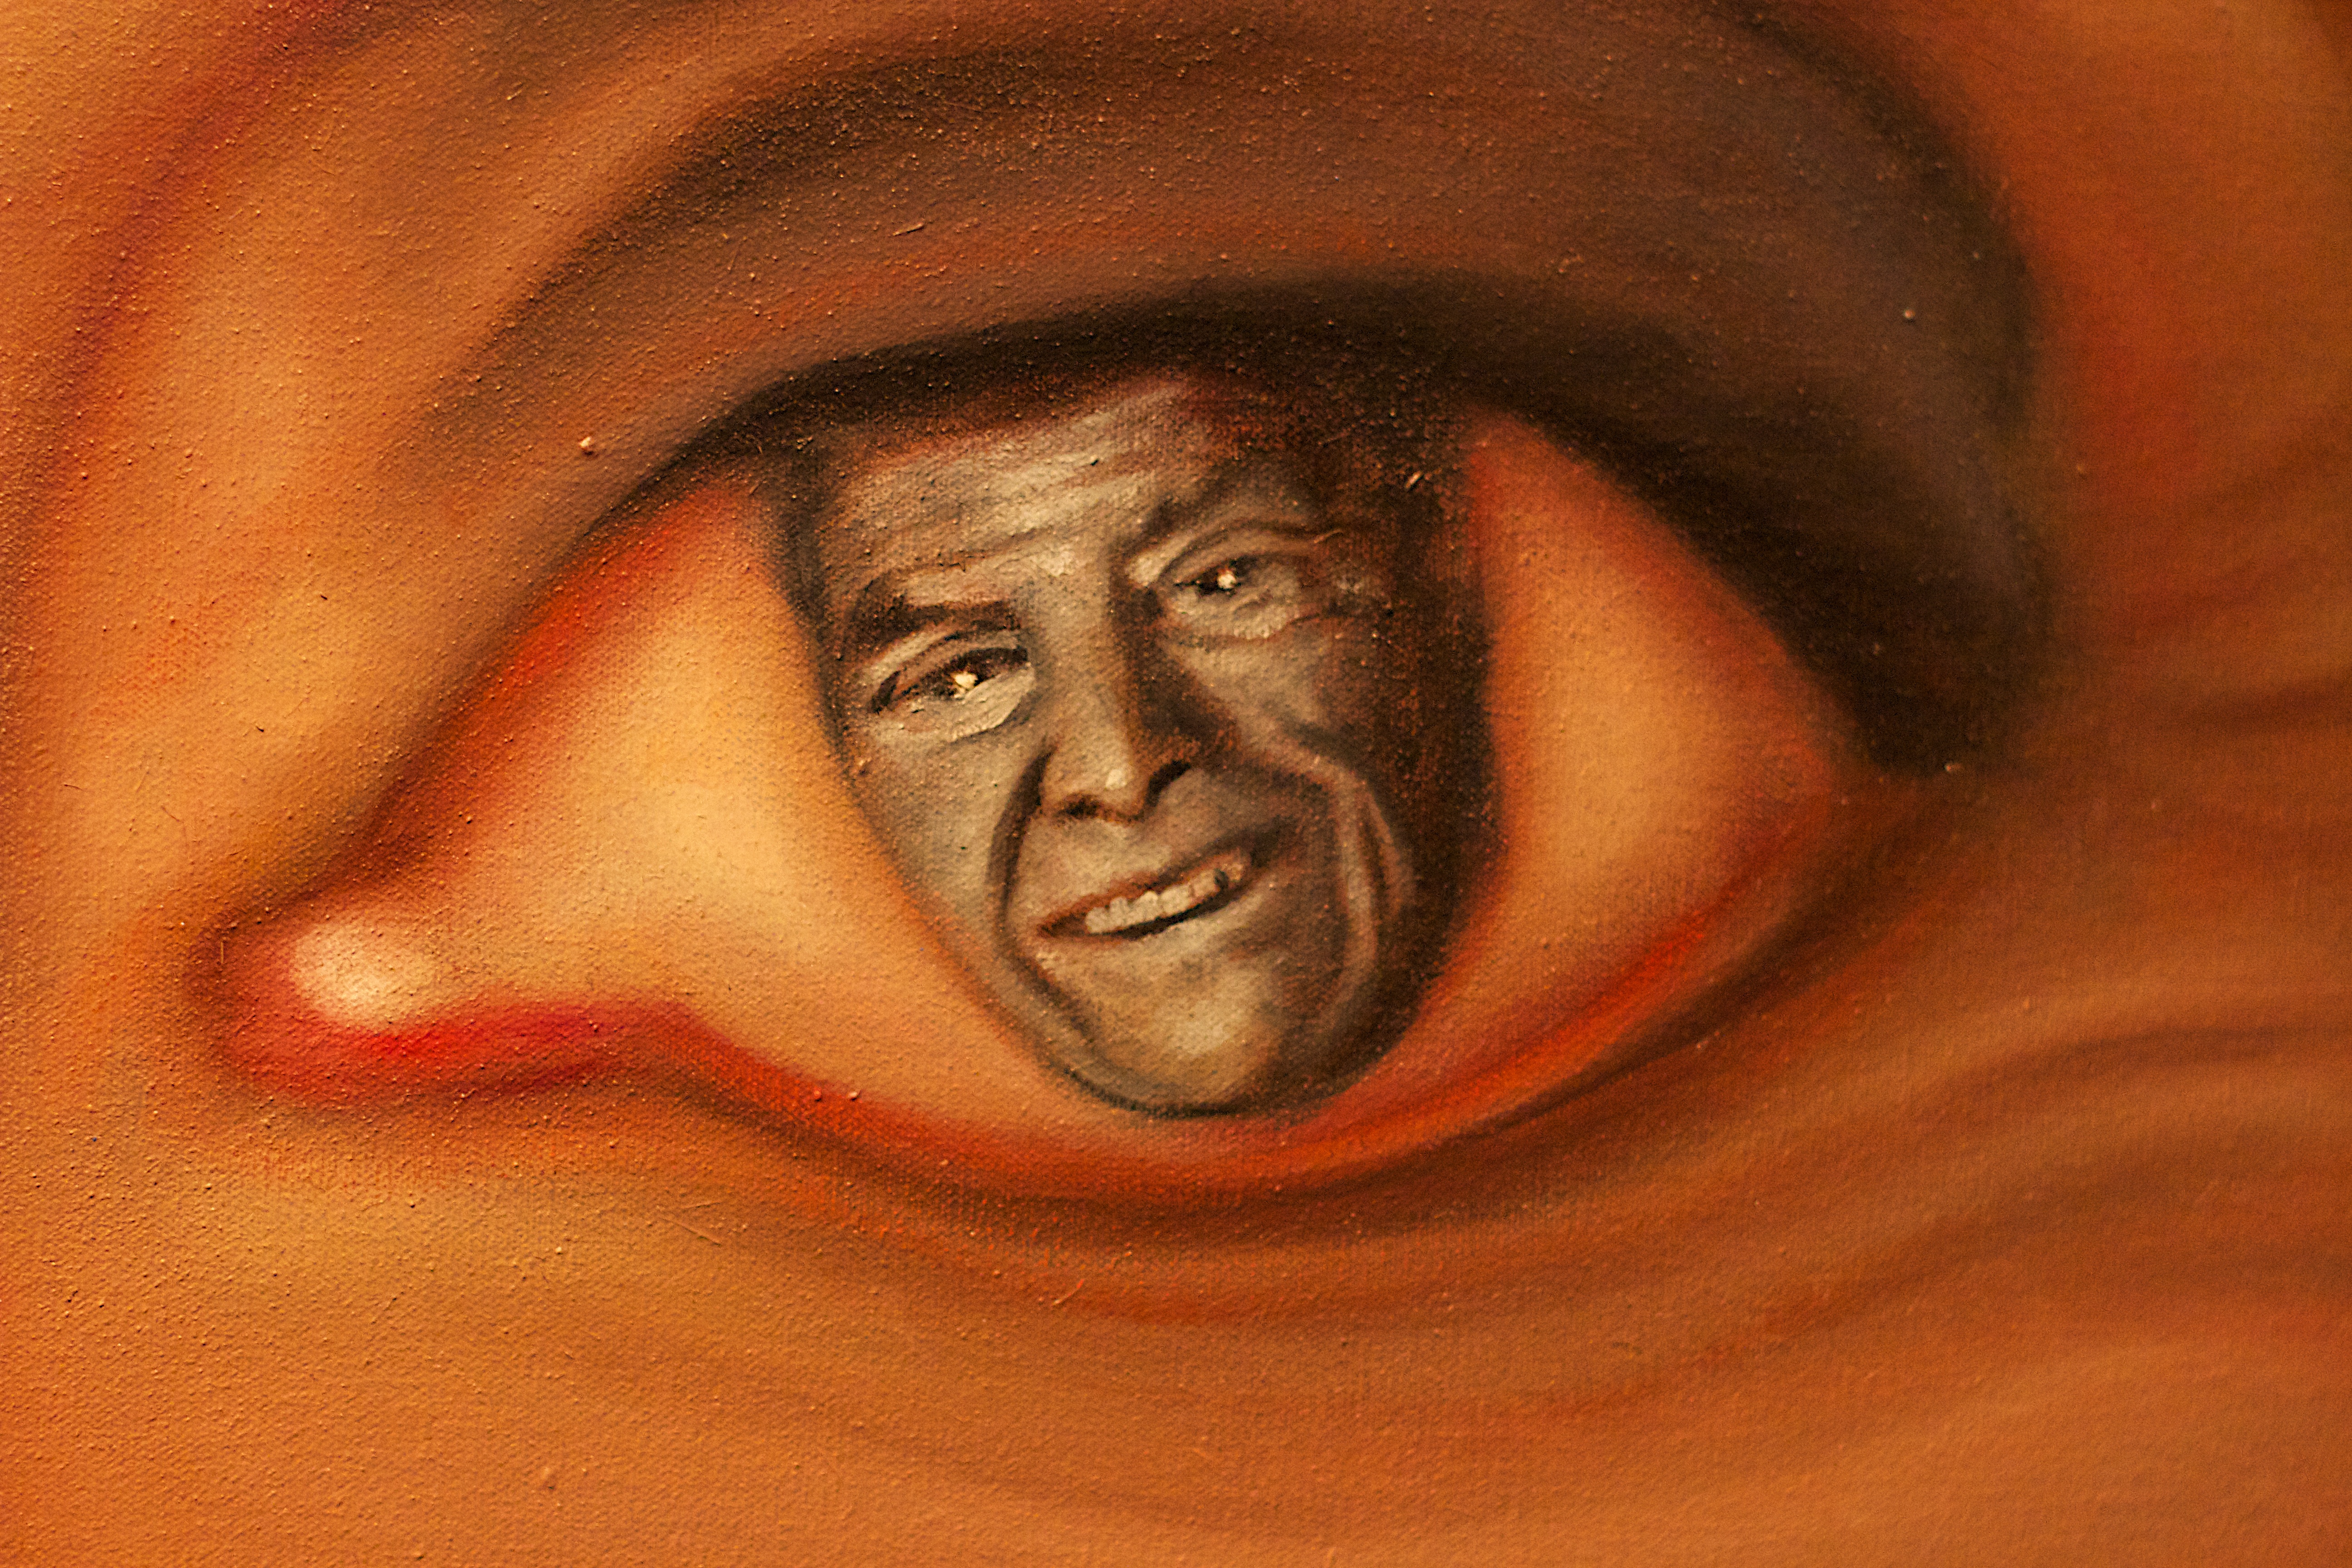
portrait, color, ear, painting, mouth, close up, human body, face, nose, art, drawing, eye, head, organ, emotion